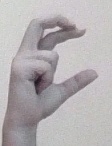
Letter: thal